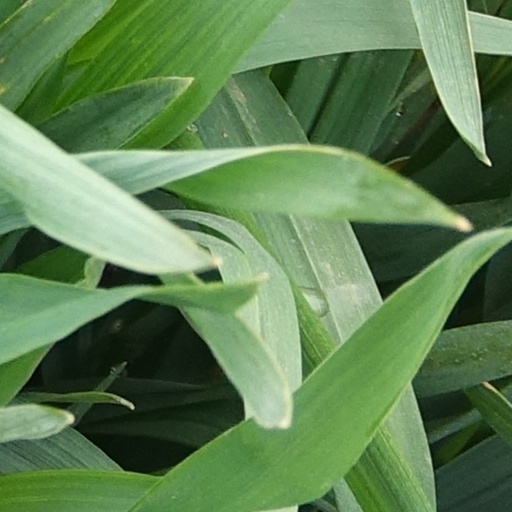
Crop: wheat